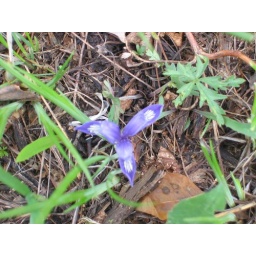
plant in haituo mountain